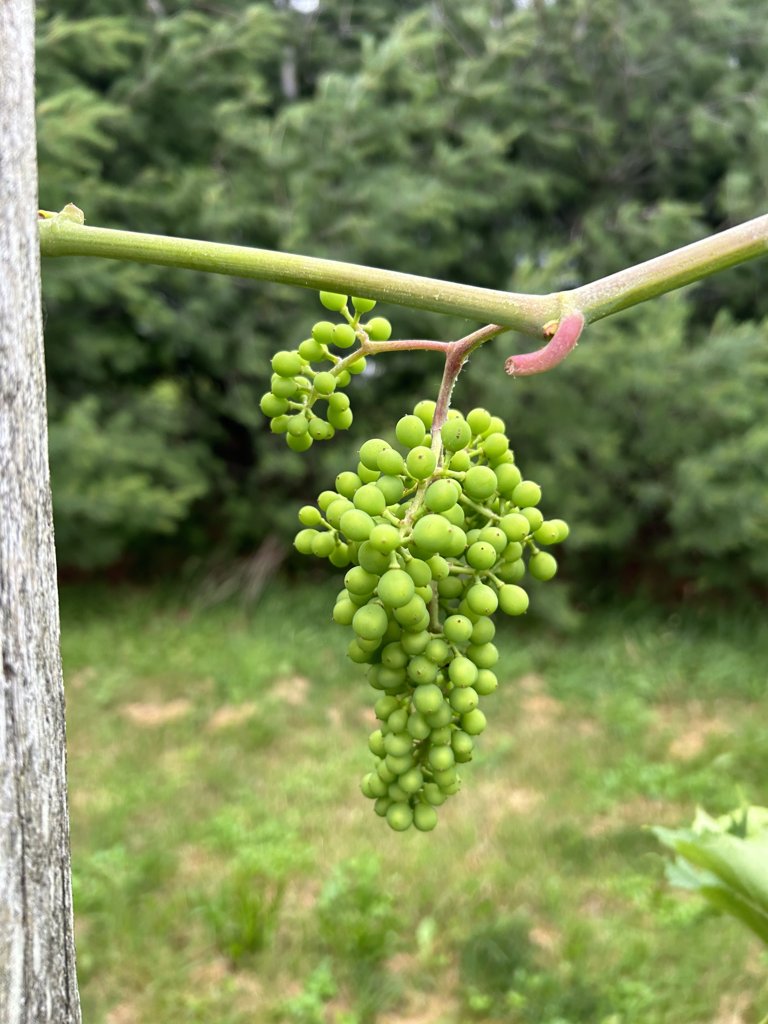
Berries visible: 138
Grape clusters: 1